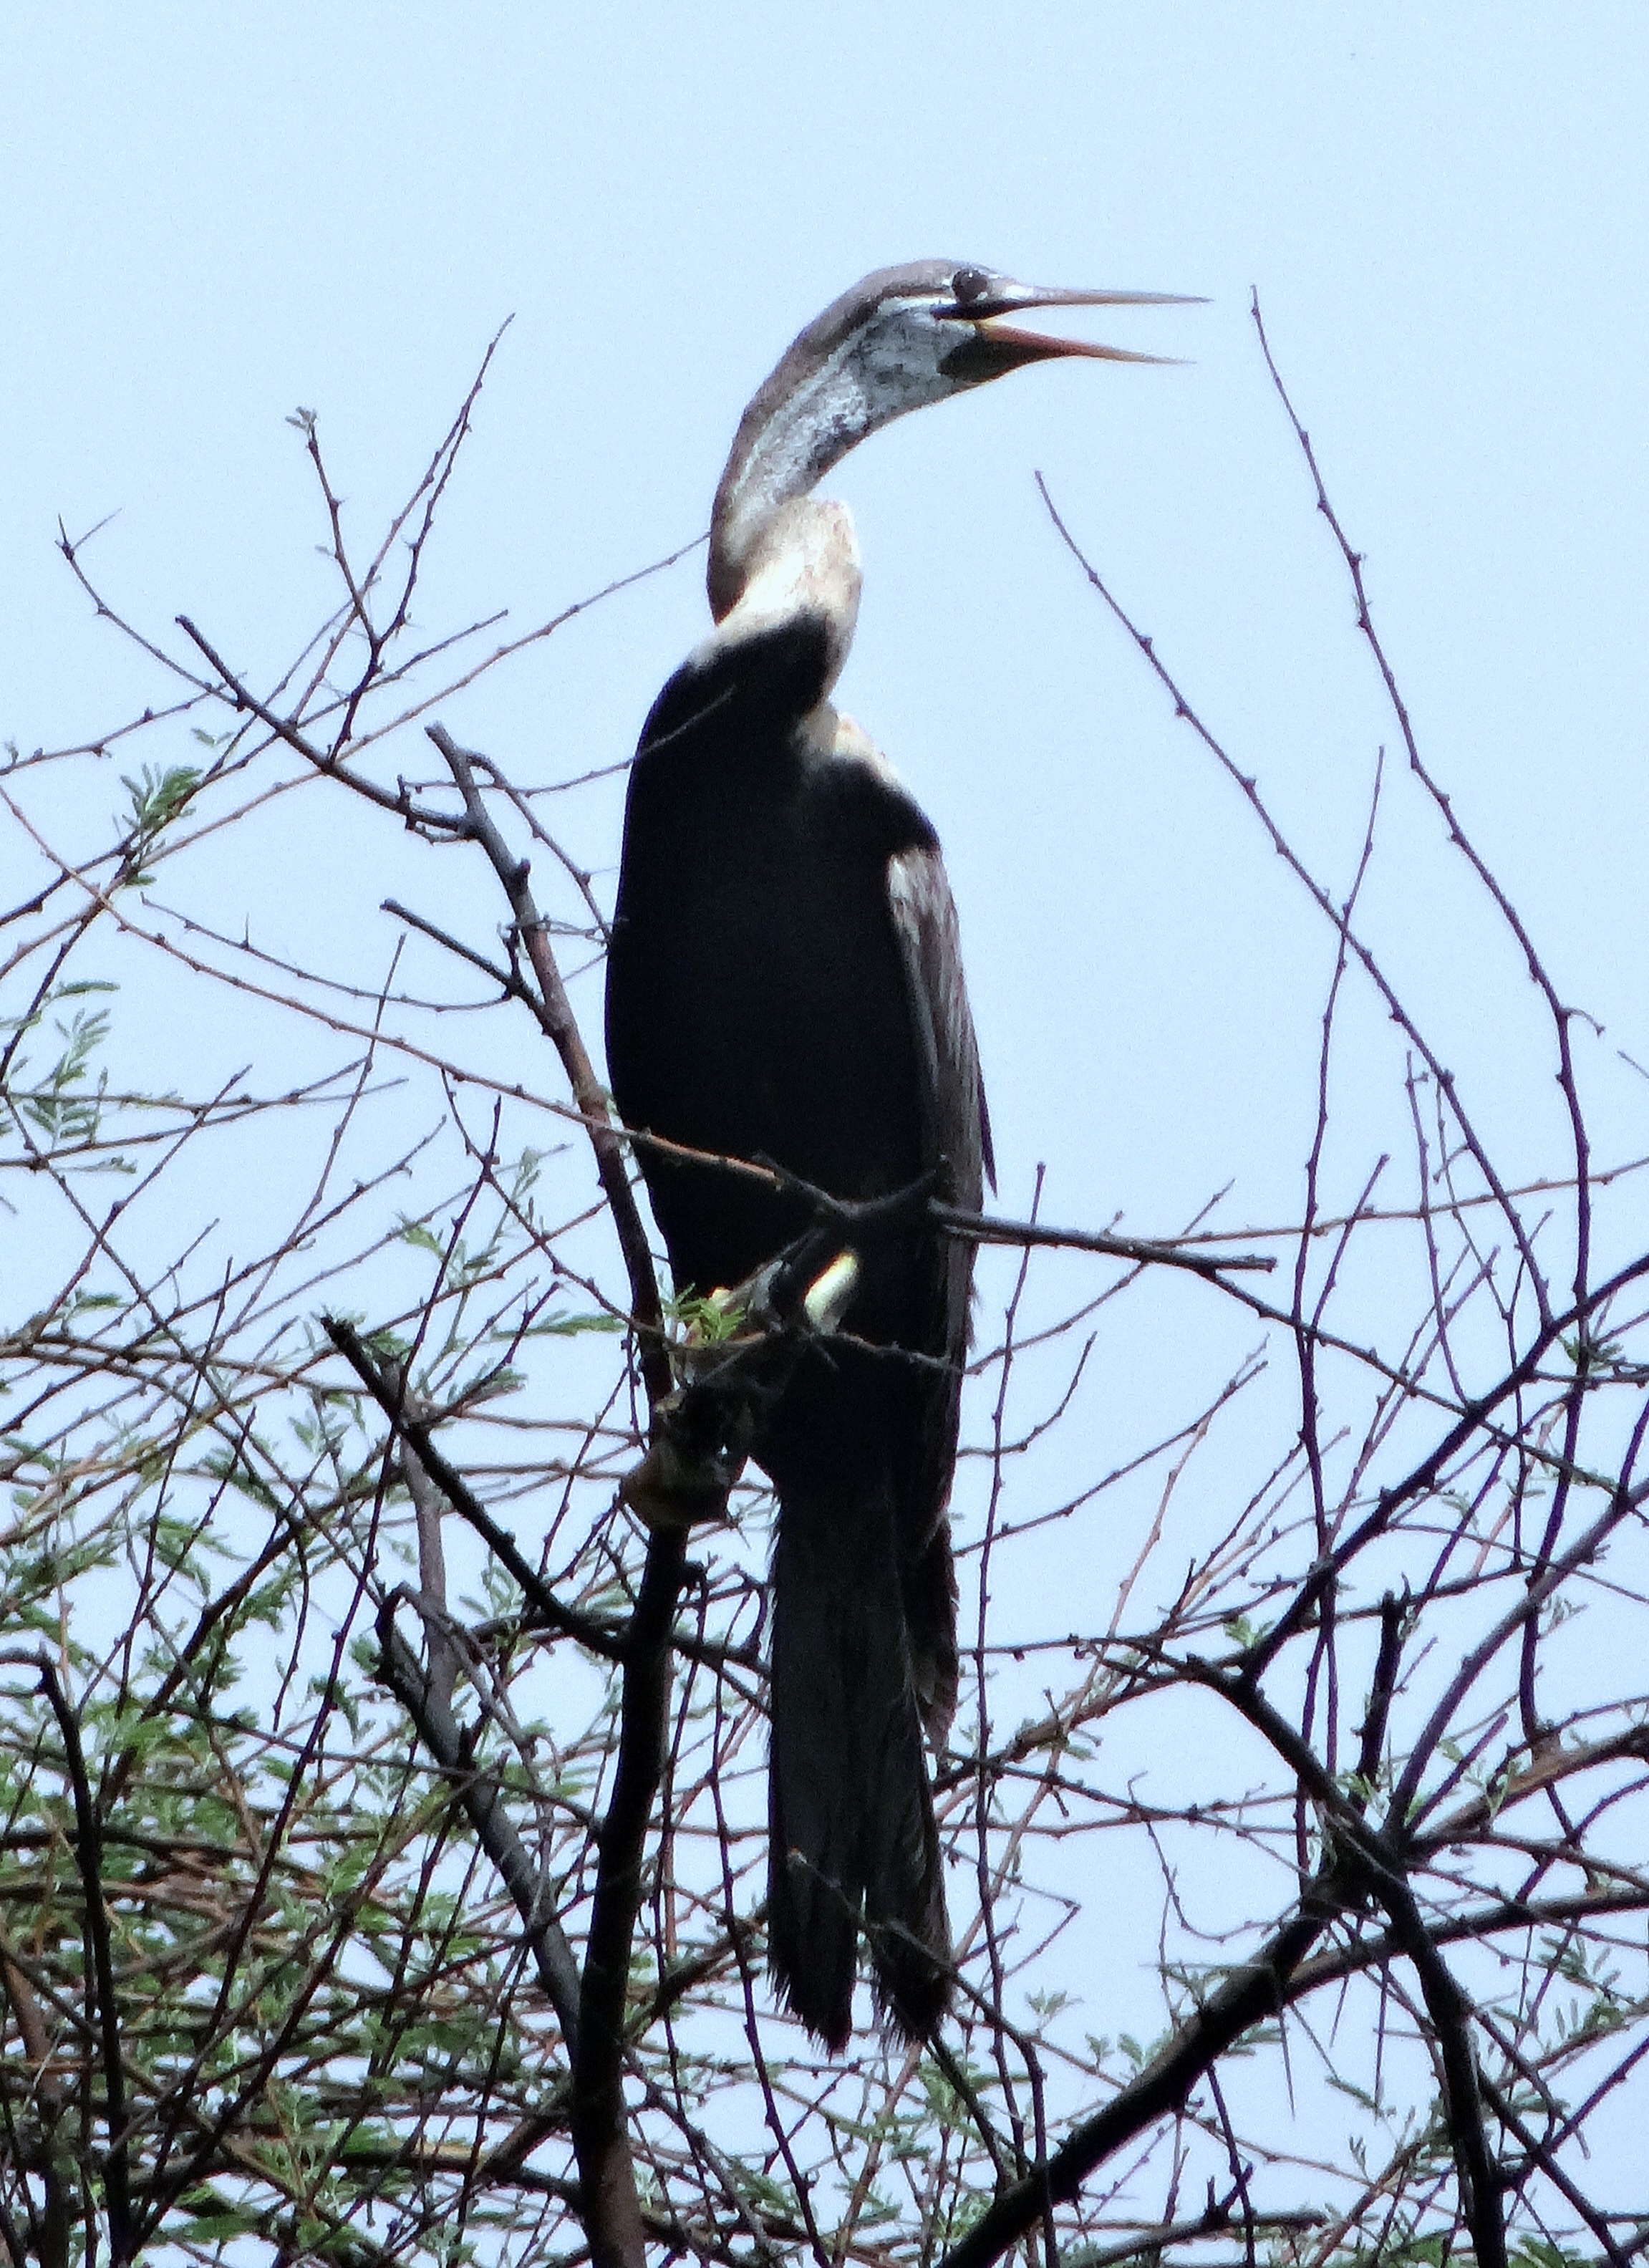
branch, bird, wildlife, beak, fauna, stork, vertebrate, india, heron, waterbird, coraciiformes, darter, snakebird, anhingidae, ciconiiformes, bharatpur national park